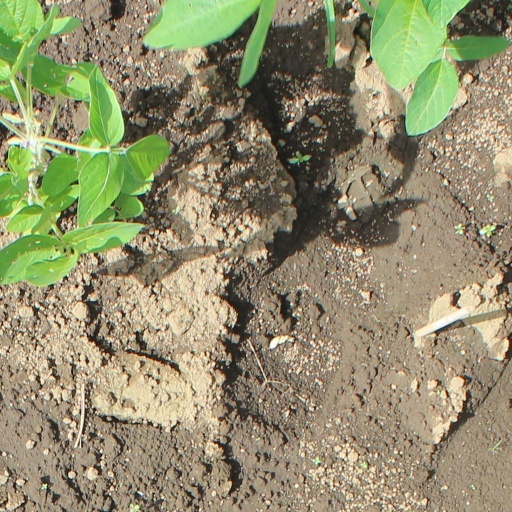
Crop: soybean